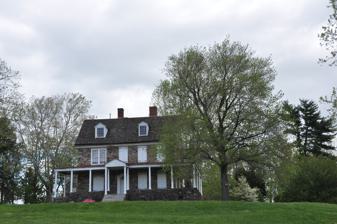
Building: Phineas Pemberton House
Country: United States of America
Year built: 1790
Historic house in Pennsylvania, United States United States historic place Phineas Pemberton House U.S. National Register of Historic Places Phineas Pemberton House, April 2012 Show map of Pennsylvania Show map of the United States Location 85 Holly Dr., Bristol Township , Levittown, Pennsylvania Coordinates 40°9′37″N 74°50′23″W / 40.16028°N 74.83972°W / 40.16028; -74.83972 Area 5 acres (2.0 ha) Built 1687 (original), 1790 (main) Architectural style Georgian NRHP reference No. 71000684 Added to NRHP September 28, 1971 Phineas Pemberton House , also known as the Bolton Mansion, is a historic home located in Bristol Township , Levittown in Bucks County, Pennsylvania . It consists of four connected structures built between 1687 and 1790. It was added to the National Register of Historic Places in 1971. History Pemberton family The Pembertons were of English lineage. The direct paternal ancestor Phineas Pemberton and his family from Lancashire traveled aboard the ship Submission about 1682 from Liverpool to the Province of Maryland , and eventually settled in Bucks County , Pennsylvania. There he built a house in 1687 and had served as William Penn 's chief administrator. Building The original house was built in 1687, and is now the rear wing. It is a two-story, fieldstone structure with brick chimneys. The main section was built in 1790, and is a two-story, four-bay, fieldstone structure in the Georgian style. It has a gambrel roof. The house is owned and maintained by the Friends of Bolton Mansion.  It is open as a historic house museum . In recognition of its historical significance, the house was added to the National Register of Historic Places in 1971. References